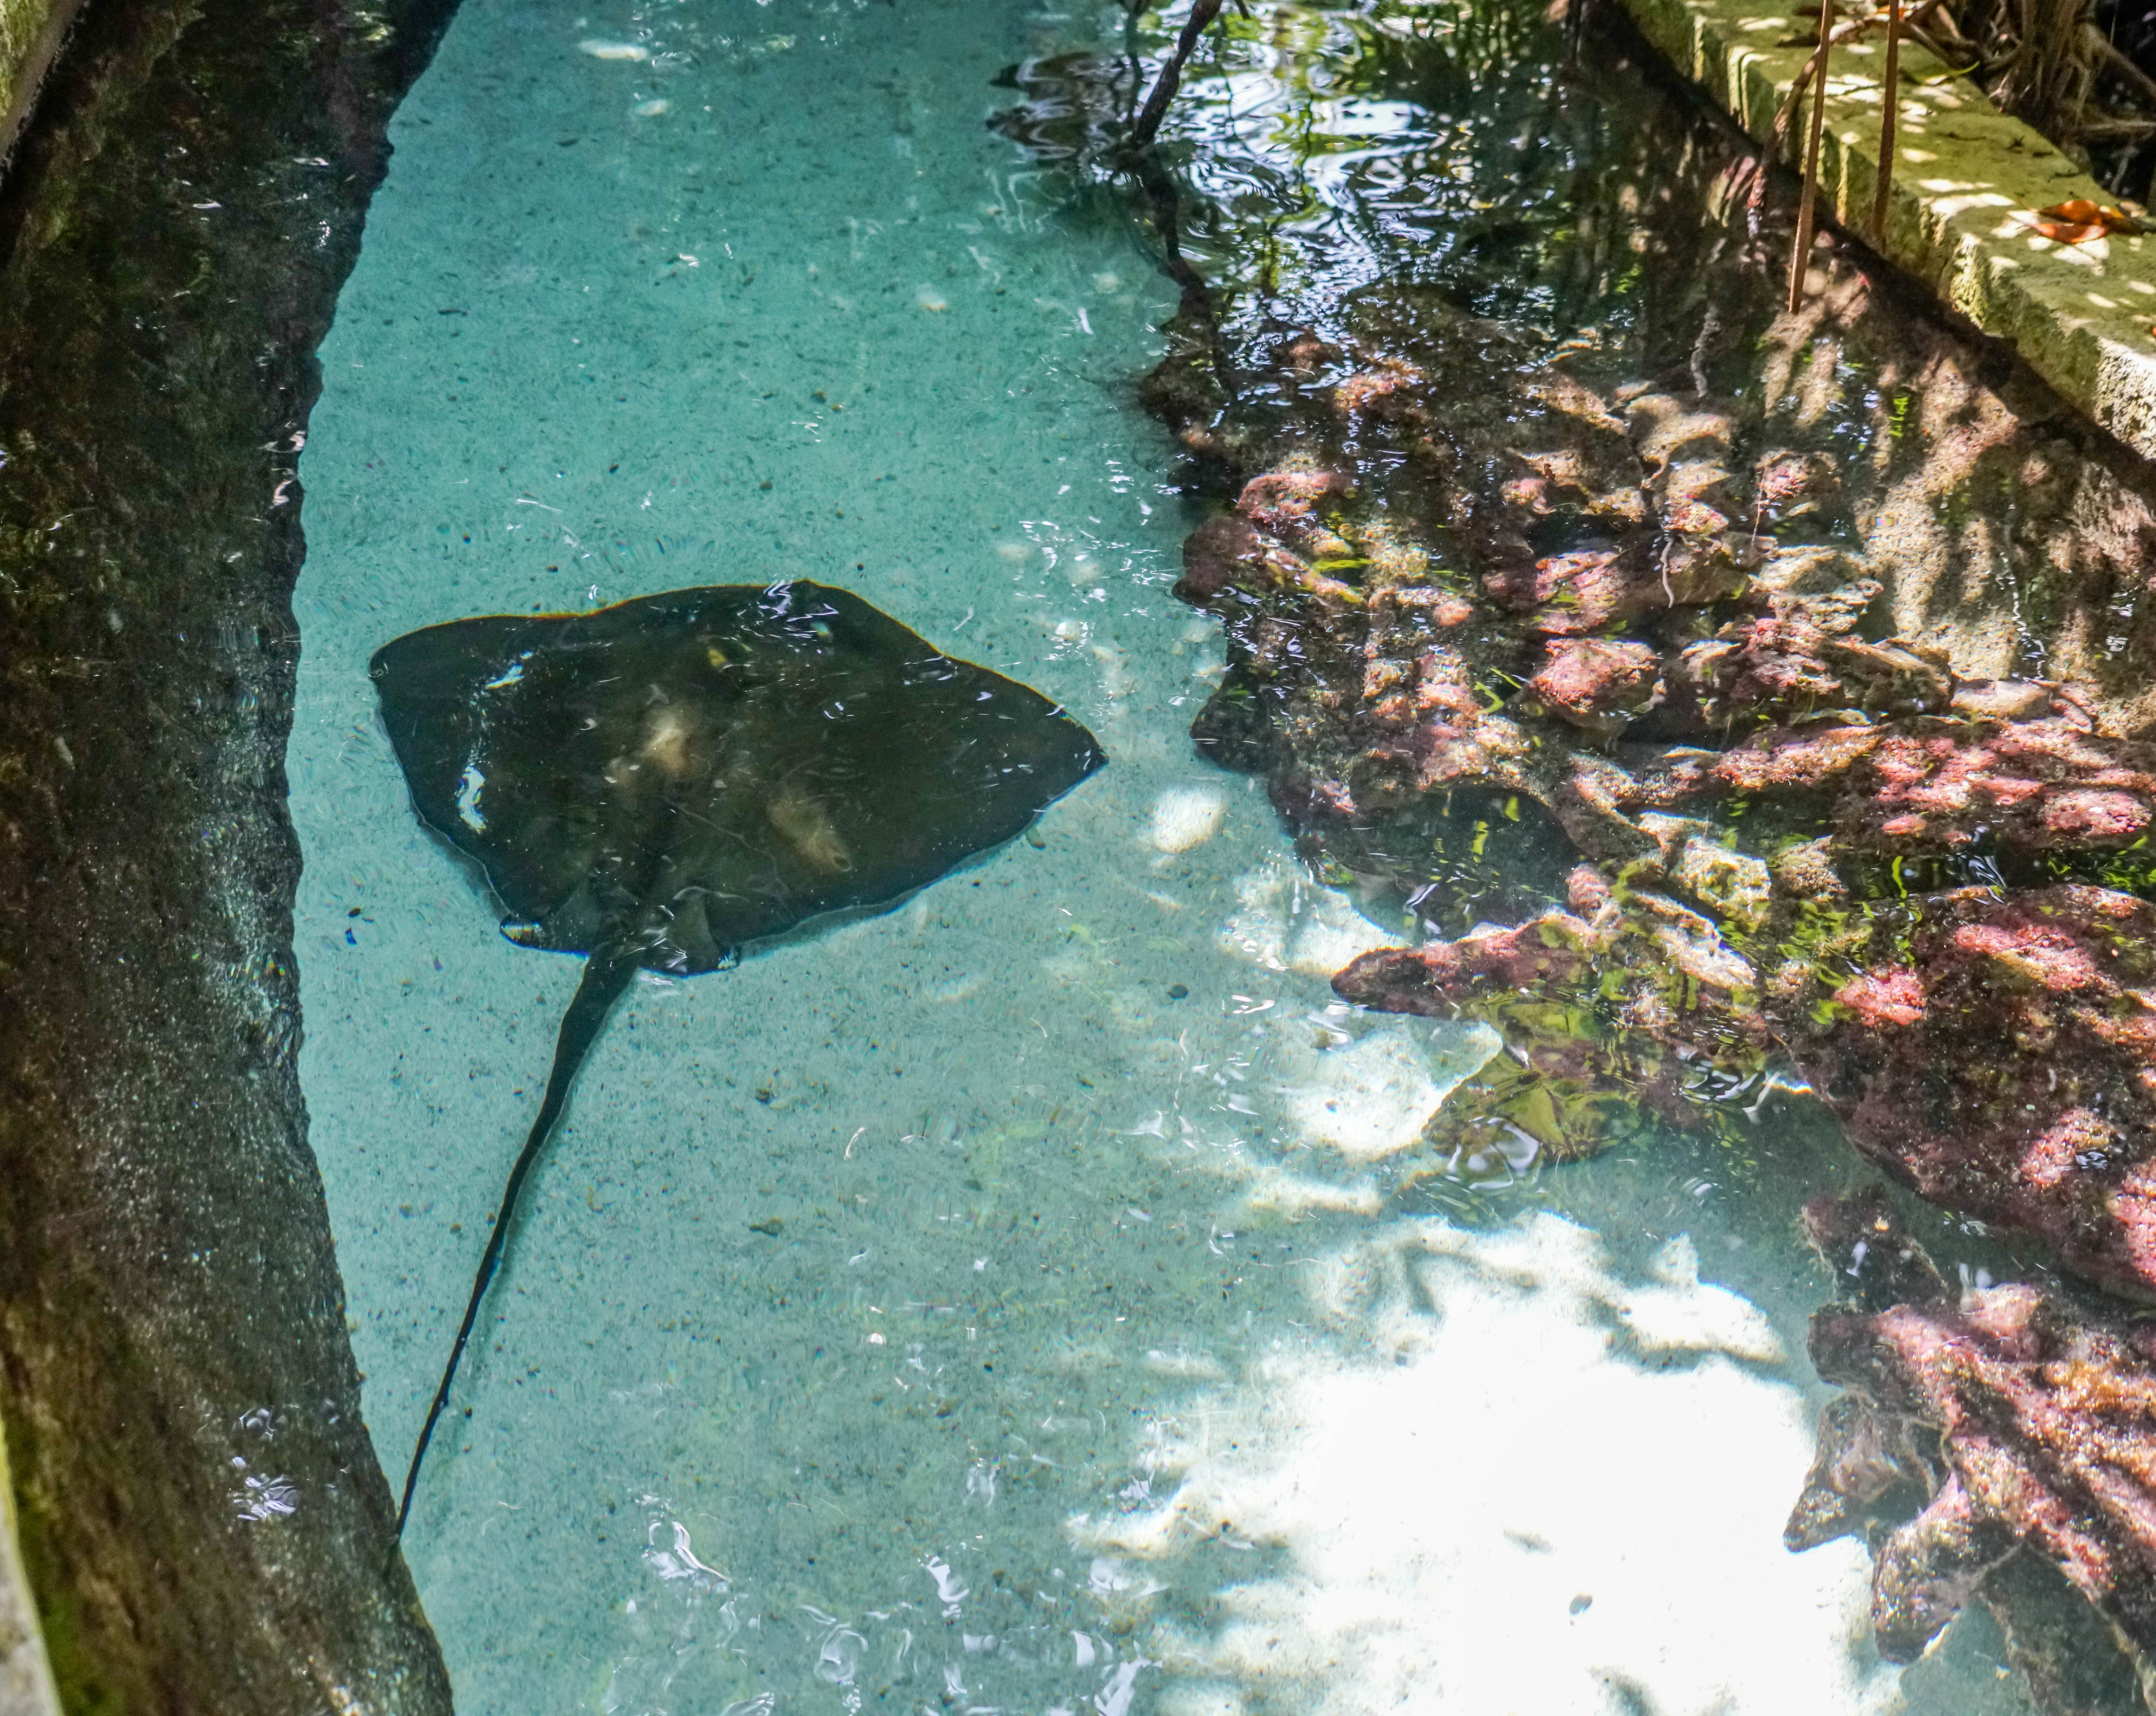
water, nature, wildlife, underwater, environment, tropical, biology, aquatic, fish, fauna, sealife, stingray, life, shallow, marine, marine biology